Eden Fesi

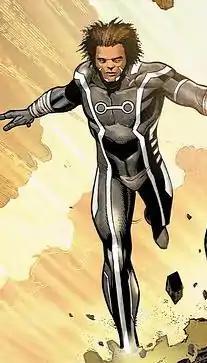
Manifold as depicted in "The Avengers" (vol. 5) #5 (February 2013). Art by Carlos Pacheco.

Eden Fesi, also known as Manifold, is a fictional, mutant superhero appearing in American comic books published by Marvel Comics. Created by Jonathan Hickman and Stefano Caselli, the character first appeared in "Secret Warriors" #4 (July 2009), and joined that comic's regular cast. Fesi is an Aboriginal Australian mutant with the ability to shape the universe and bend time and space, connecting one piece to another and allowing him to teleport. Fesi joined the Avengers as a part of the Marvel NOW! relaunch. In 2013, ComicsAlliance ranked Manifold as #12 on their list of the "50 Sexiest Male Characters in Comics".